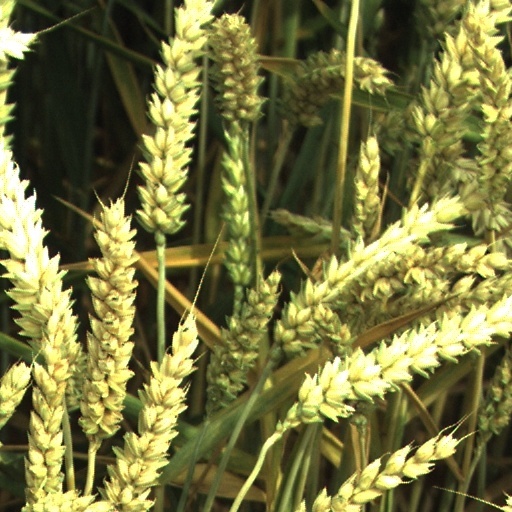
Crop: wheat